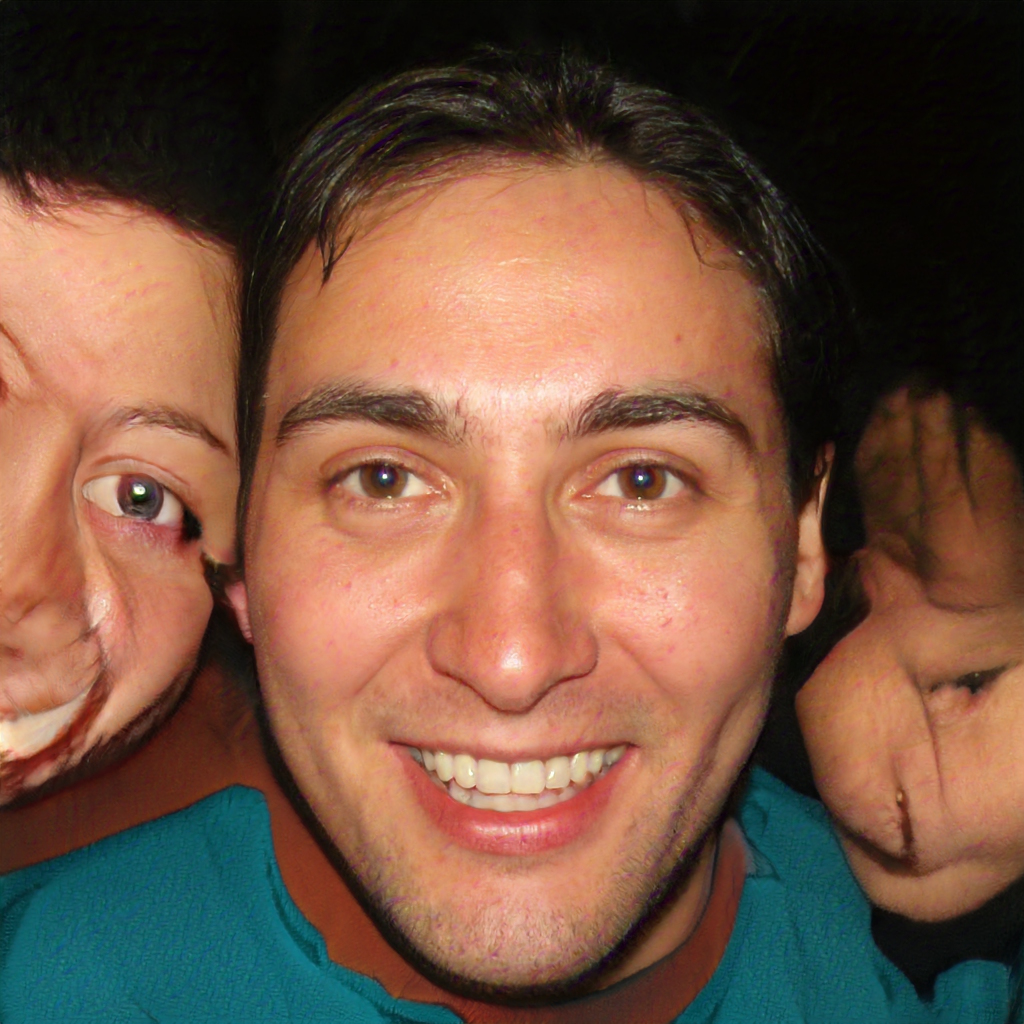
Label: Colored